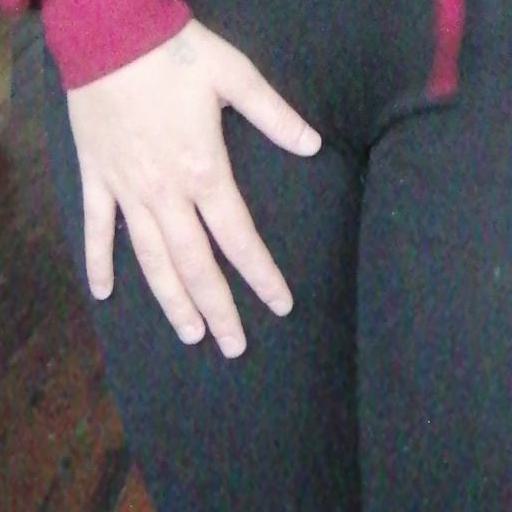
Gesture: no_gesture